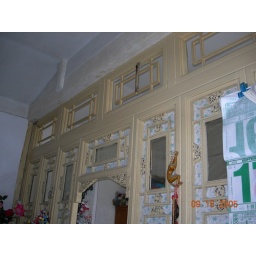
wall in Chinese home